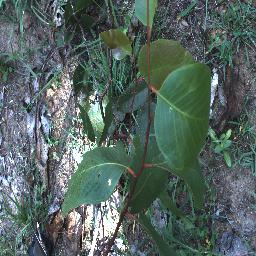
Label: negative